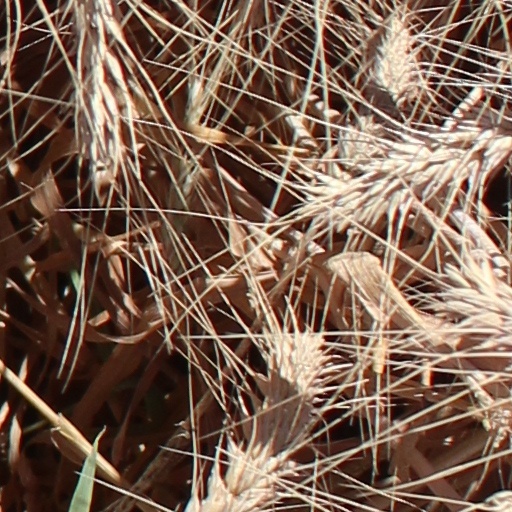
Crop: wheat